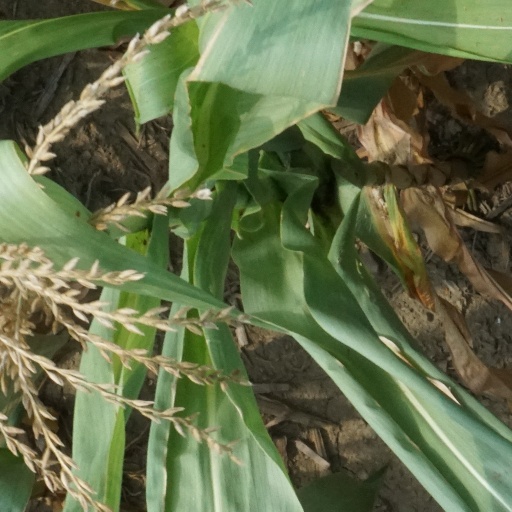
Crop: maize; corn